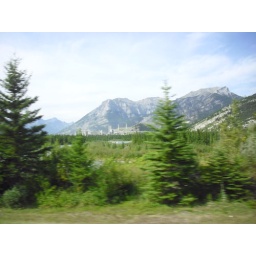
The smelting plant over a small lake